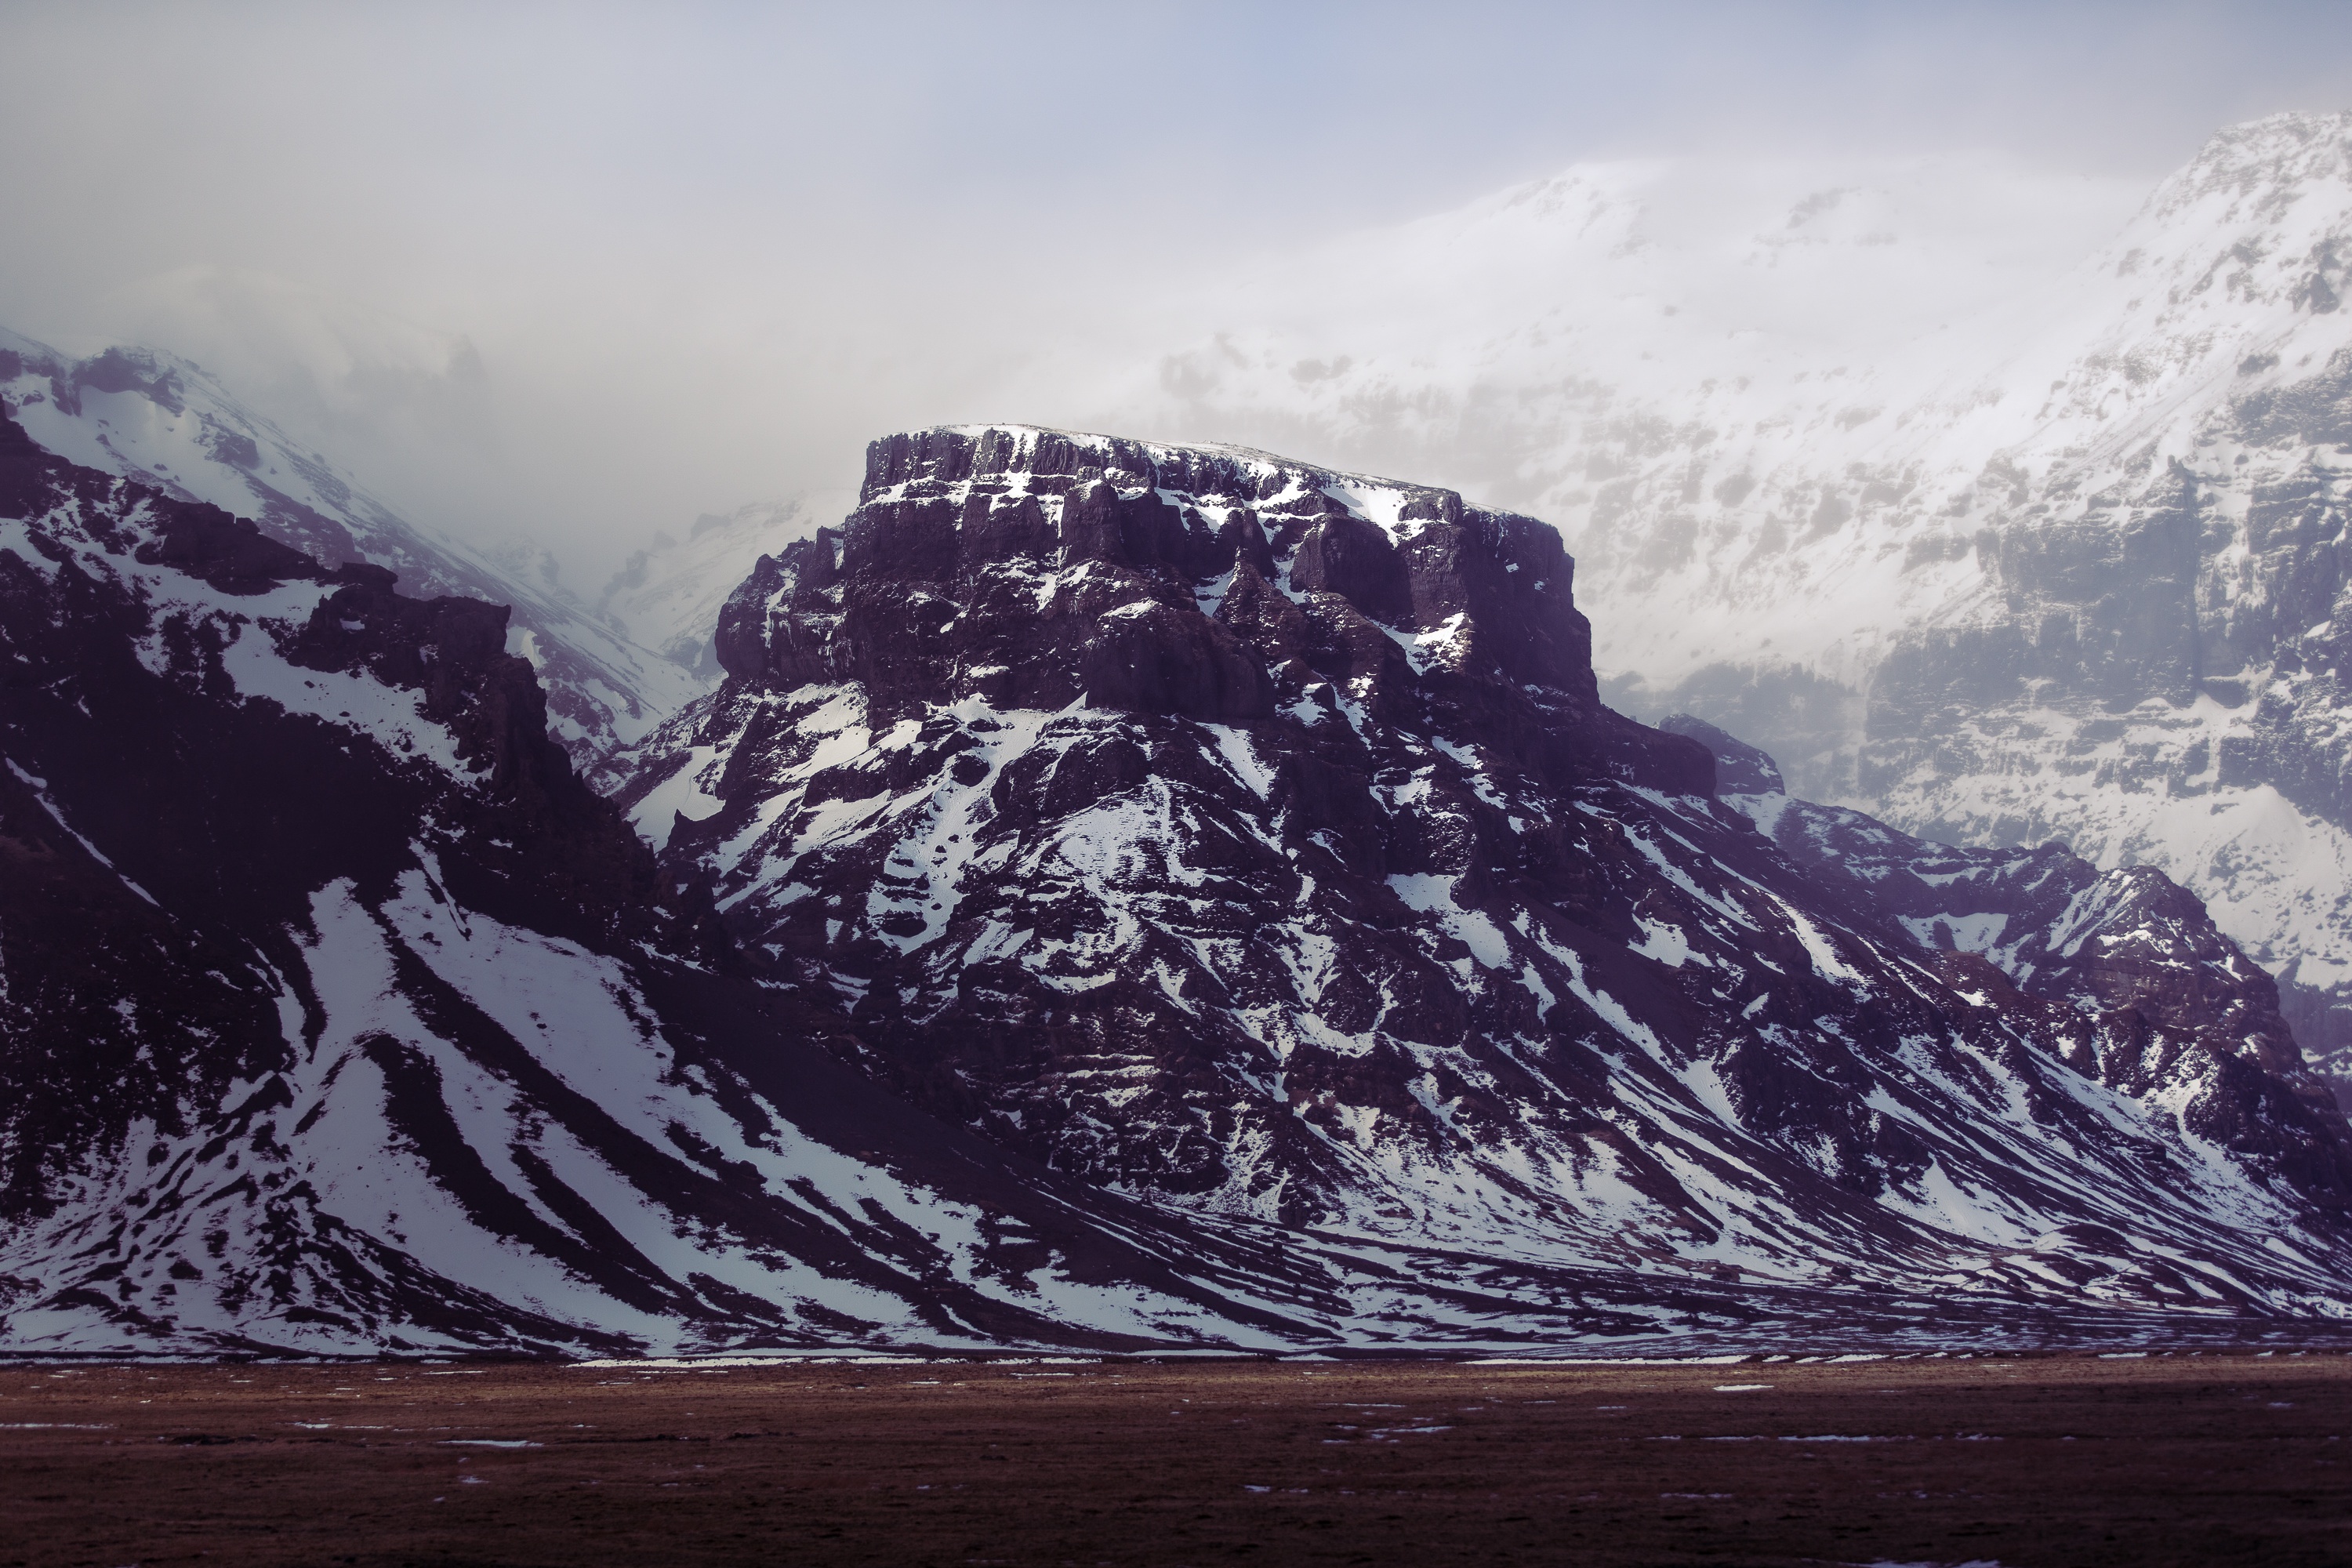
landscape, nature, rock, wilderness, mountain, snow, winter, cloud, mountain range, weather, ridge, summit, alps, plateau, landform, mountain pass, geographical feature, mountainous landforms, geological phenomenon